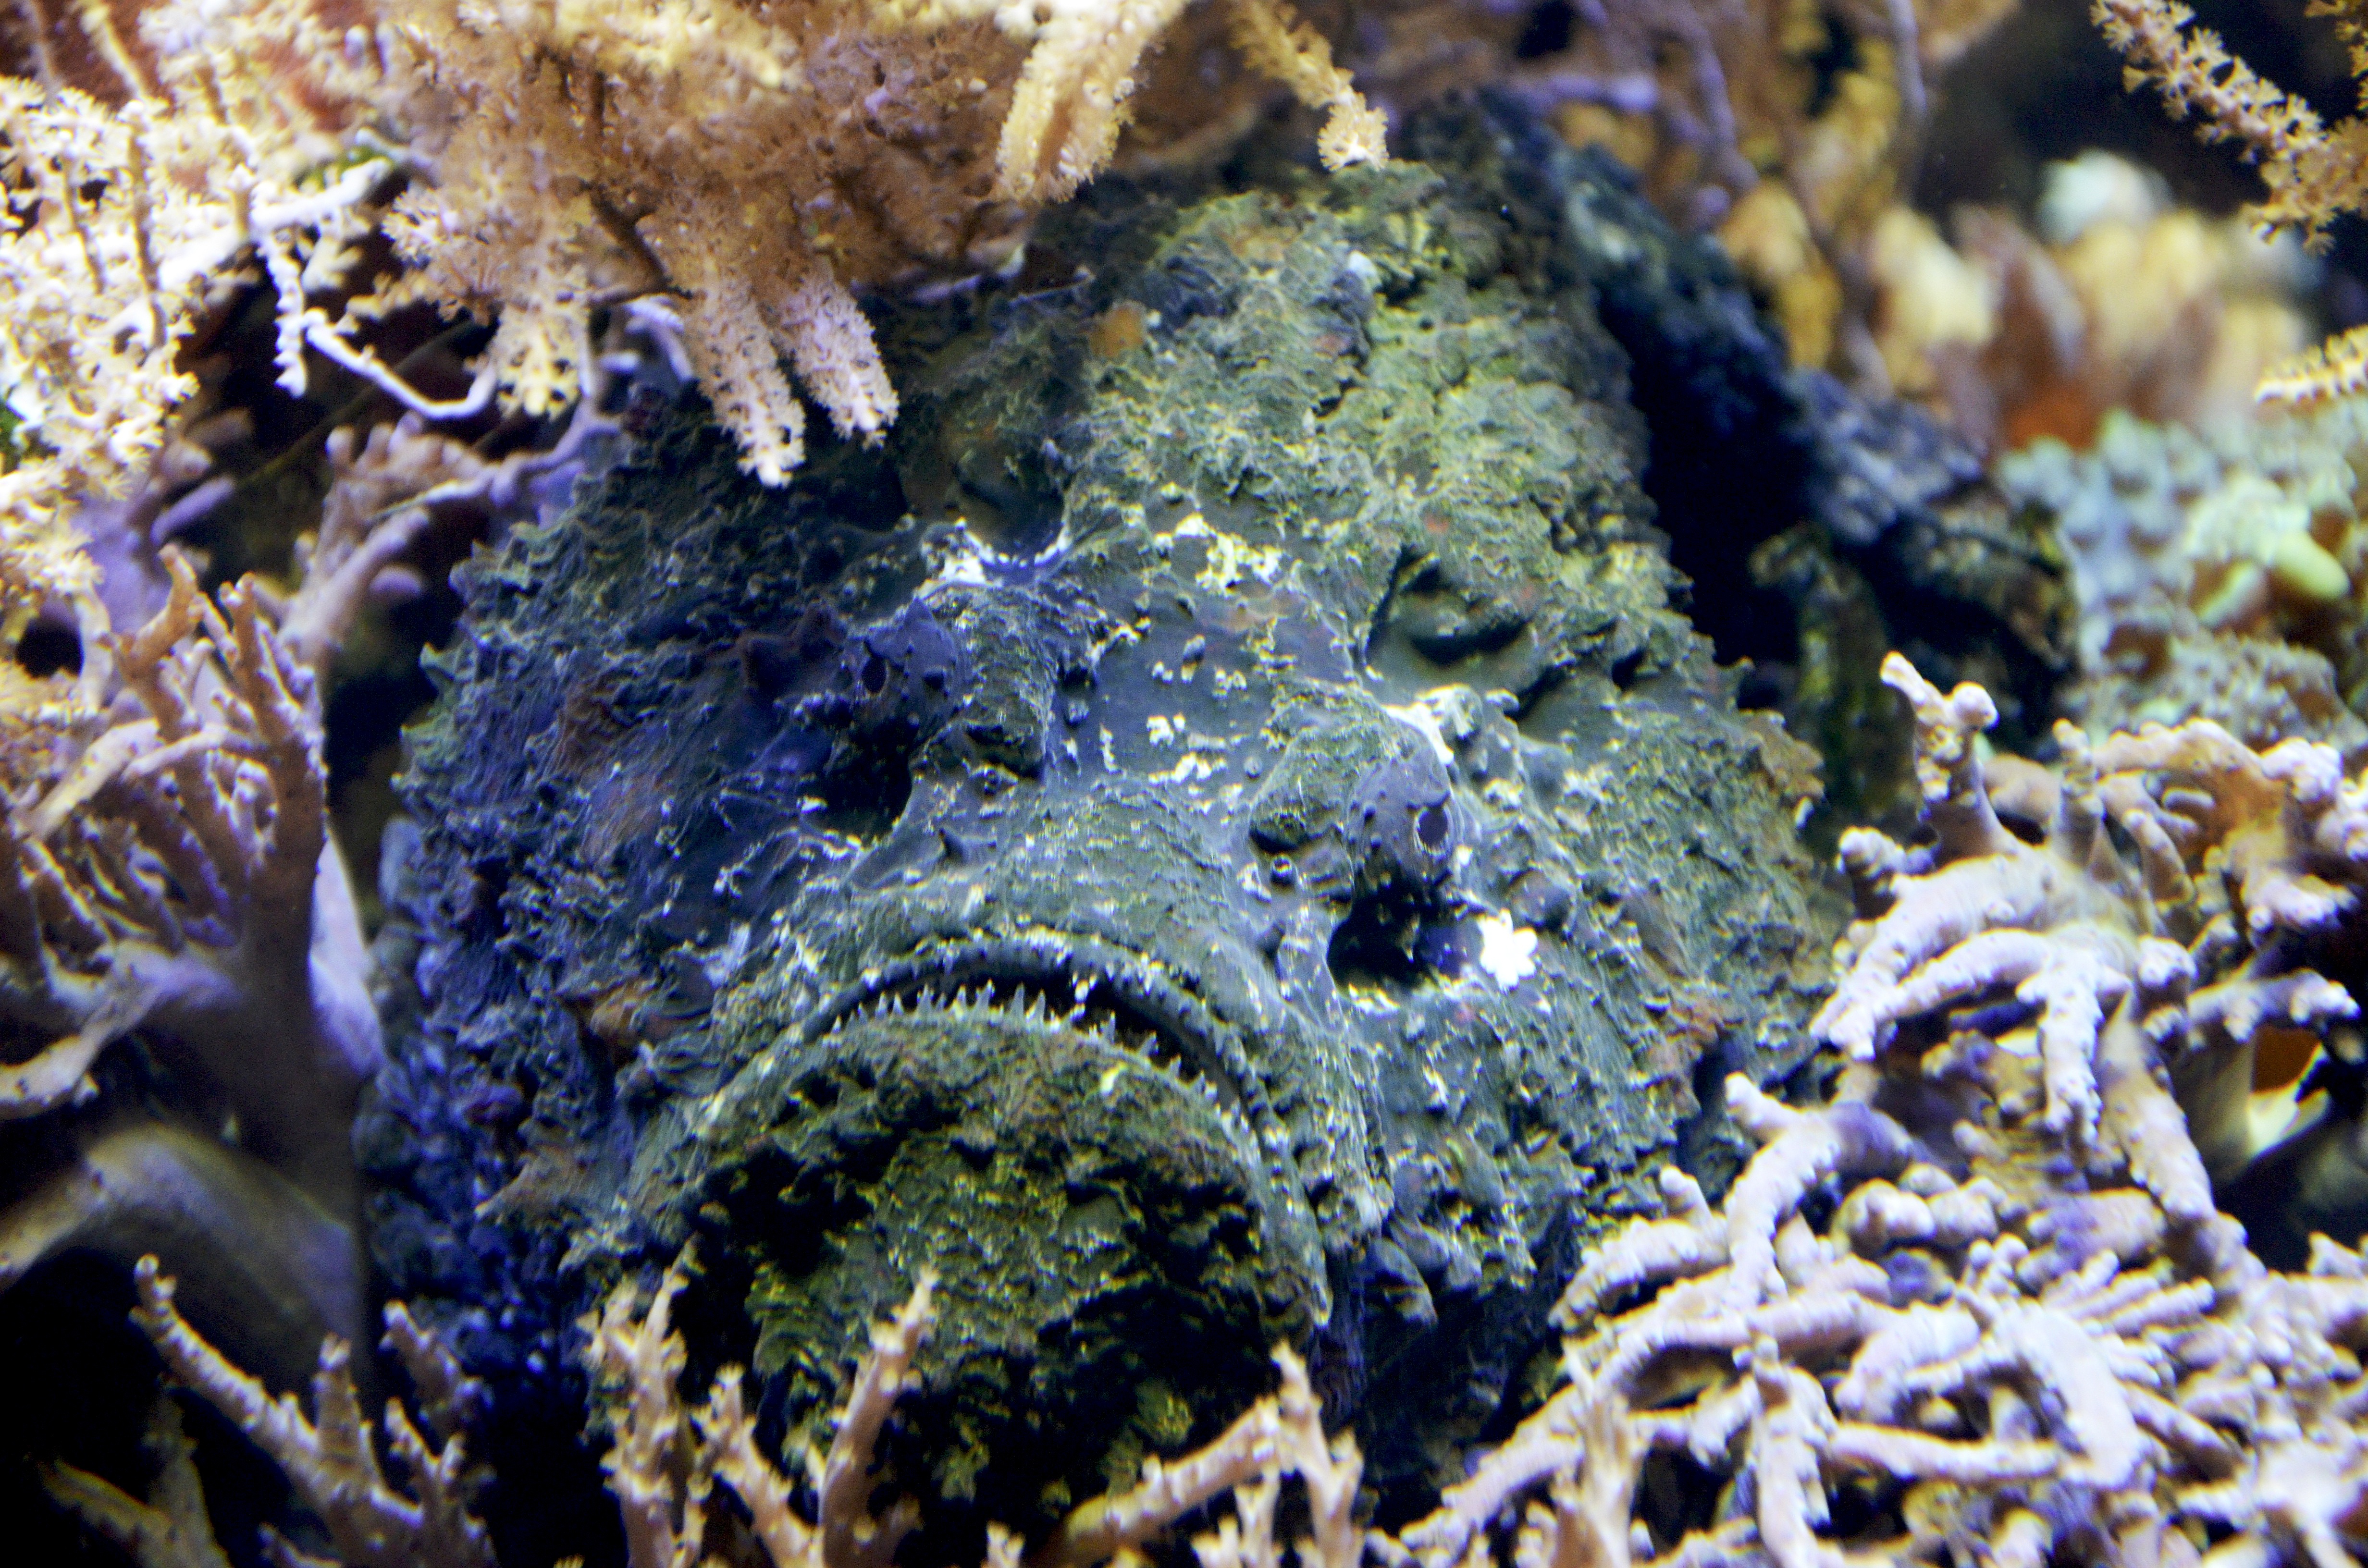
water, old, stone, underwater, biology, seaweed, fish, fauna, coral, coral reef, invertebrate, reef, quaint, algae, aquarium, creepy, fossil, hidden, tooth, macro photography, organism, stone fish, marine biology, coral reef fish